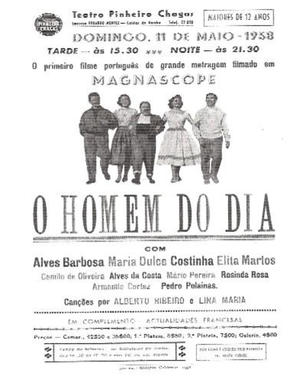
Le cinéma portugais fait référence au système de production, de distribution et de diffusion des films au Portugal.